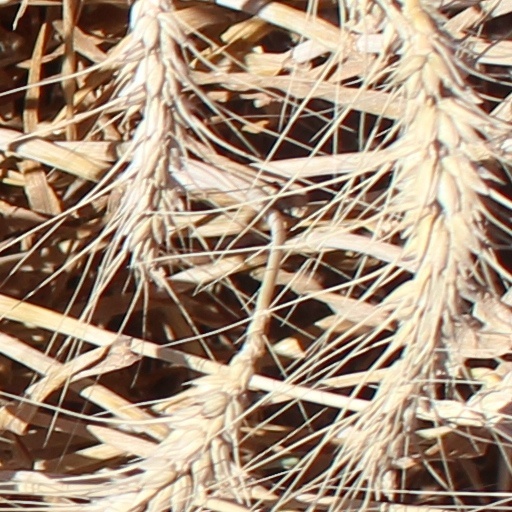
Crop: wheat